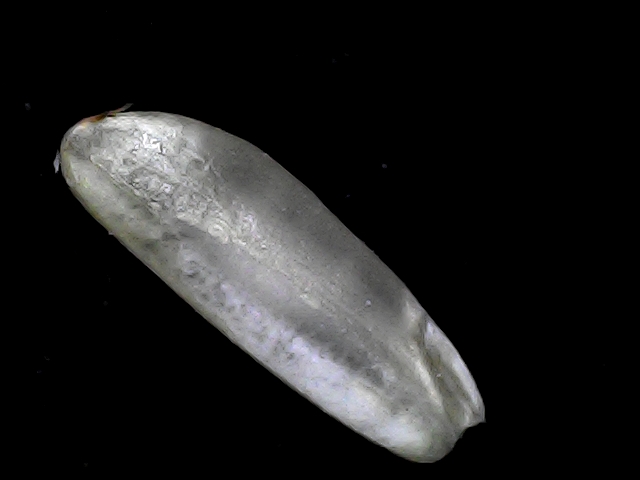
Rice variety: BD75